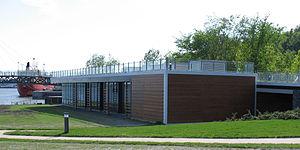
Bassin Brown sur le bord du fleuve Saint-Laurent à Québec, Québec, Canada. Note
Le 400ᵉ anniversaire de la ville de Québec a célébré en 2008 la fondation de la ville de Québec par Samuel de Champlain. Datant de 1608, il s'agit de la ville francophone la plus ancienne en permanence d'Amérique du Nord. Elle représente, avec l'Acadie, le berceau de l'Amérique française.